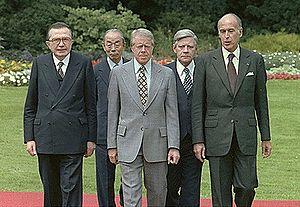
Le sommet du G7 1978, 4ᵉ réunion du G7, réunissait les dirigeants des 7 pays démocratiques les plus industrialisés, ou G7, du 16 au 17 juillet 1978, dans la ville ouest-allemande de Bonn.
L'élection présidentielle française de 1981, cinquième élection présidentielle de la Vᵉ République et quatrième au suffrage universel direct, se tient les 26 avril et 10 mai. Elle vise à élire le quatrième président de la Vᵉ République française pour un mandat de sept ans.
Valéry Giscard d'Estaing [valeʁi ʒiskaʁ dɛstɛ̃], communément appelé Giscard ou désigné par ses initiales VGE, né le 2 février 1926 à Coblence, est un haut fonctionnaire et homme d'État français. Il est président de la République française du 27 mai 1974 au 21 mai 1981.
Avec des premiers contacts connus remontant au XVIIᵉ siècle, et traditionnellement amicaux, quoique parfois instables, les relations entre l'Allemagne et le Japon débutèrent en 1860 avec la première visite ambassadoriale du Japon en Prusse, une des nations cofondatrices de l'Empire allemand en 1871. Après une période d'intenses échanges d'étudiants à la fin du XIXᵉ siècle, les politiques impérialistes du Japon et de l'Allemagne ont causé un refroidissement des relations à cause d'aspirations hégémoniques contradictoires, une situation qui a atteint son paroxysme quand les deux États furent ennemis pendant la Première Guerre mondiale.
Takeo Fukuda, né le 14 janvier 1905 à Takasaki dans la préfecture de Gunma et mort le 5 juillet 1995 à Tokyo, est un homme d'État japonais, 42ᵉ Premier ministre du Japon, entre le 24 décembre 1976 et le 7 décembre 1978.